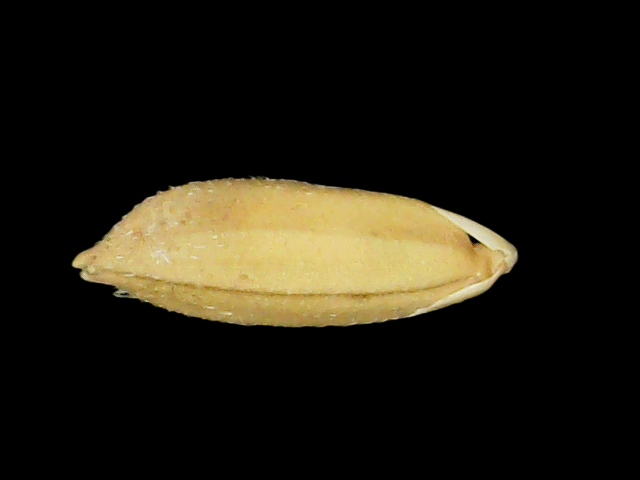
Rice variety: Binadhan10